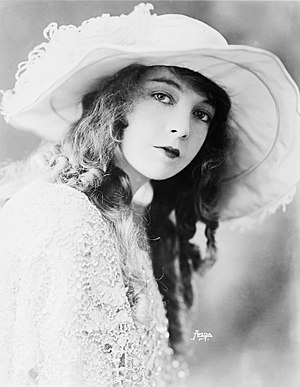
Lillian Gish
Lillian Gish i 1921
Lillian Diana Gish var en amerikansk filmskuespiller.